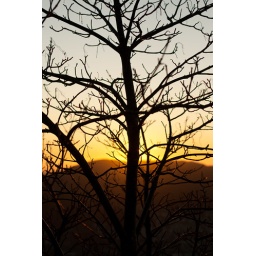
A tree silhouetted against the sunset from the hill above Bergen.